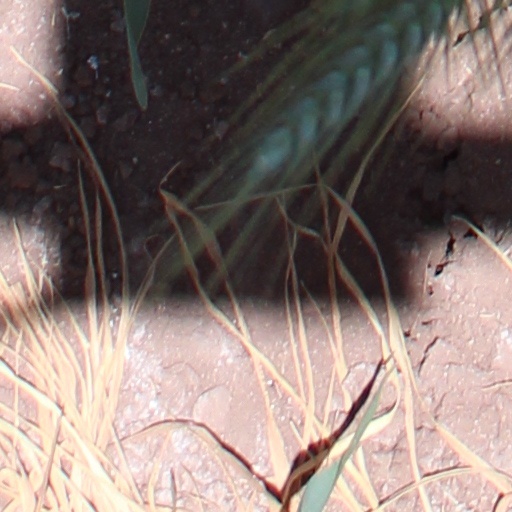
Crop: wheat